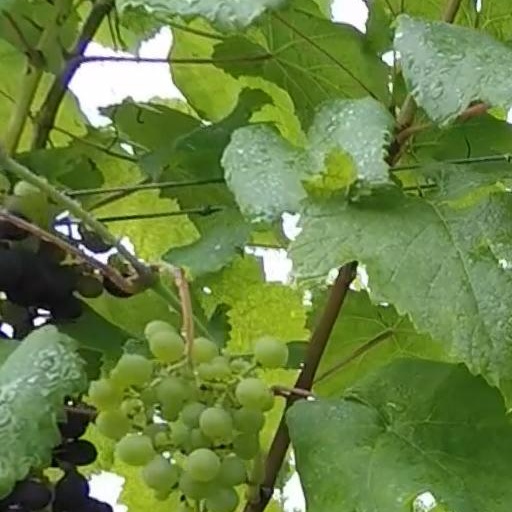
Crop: grape